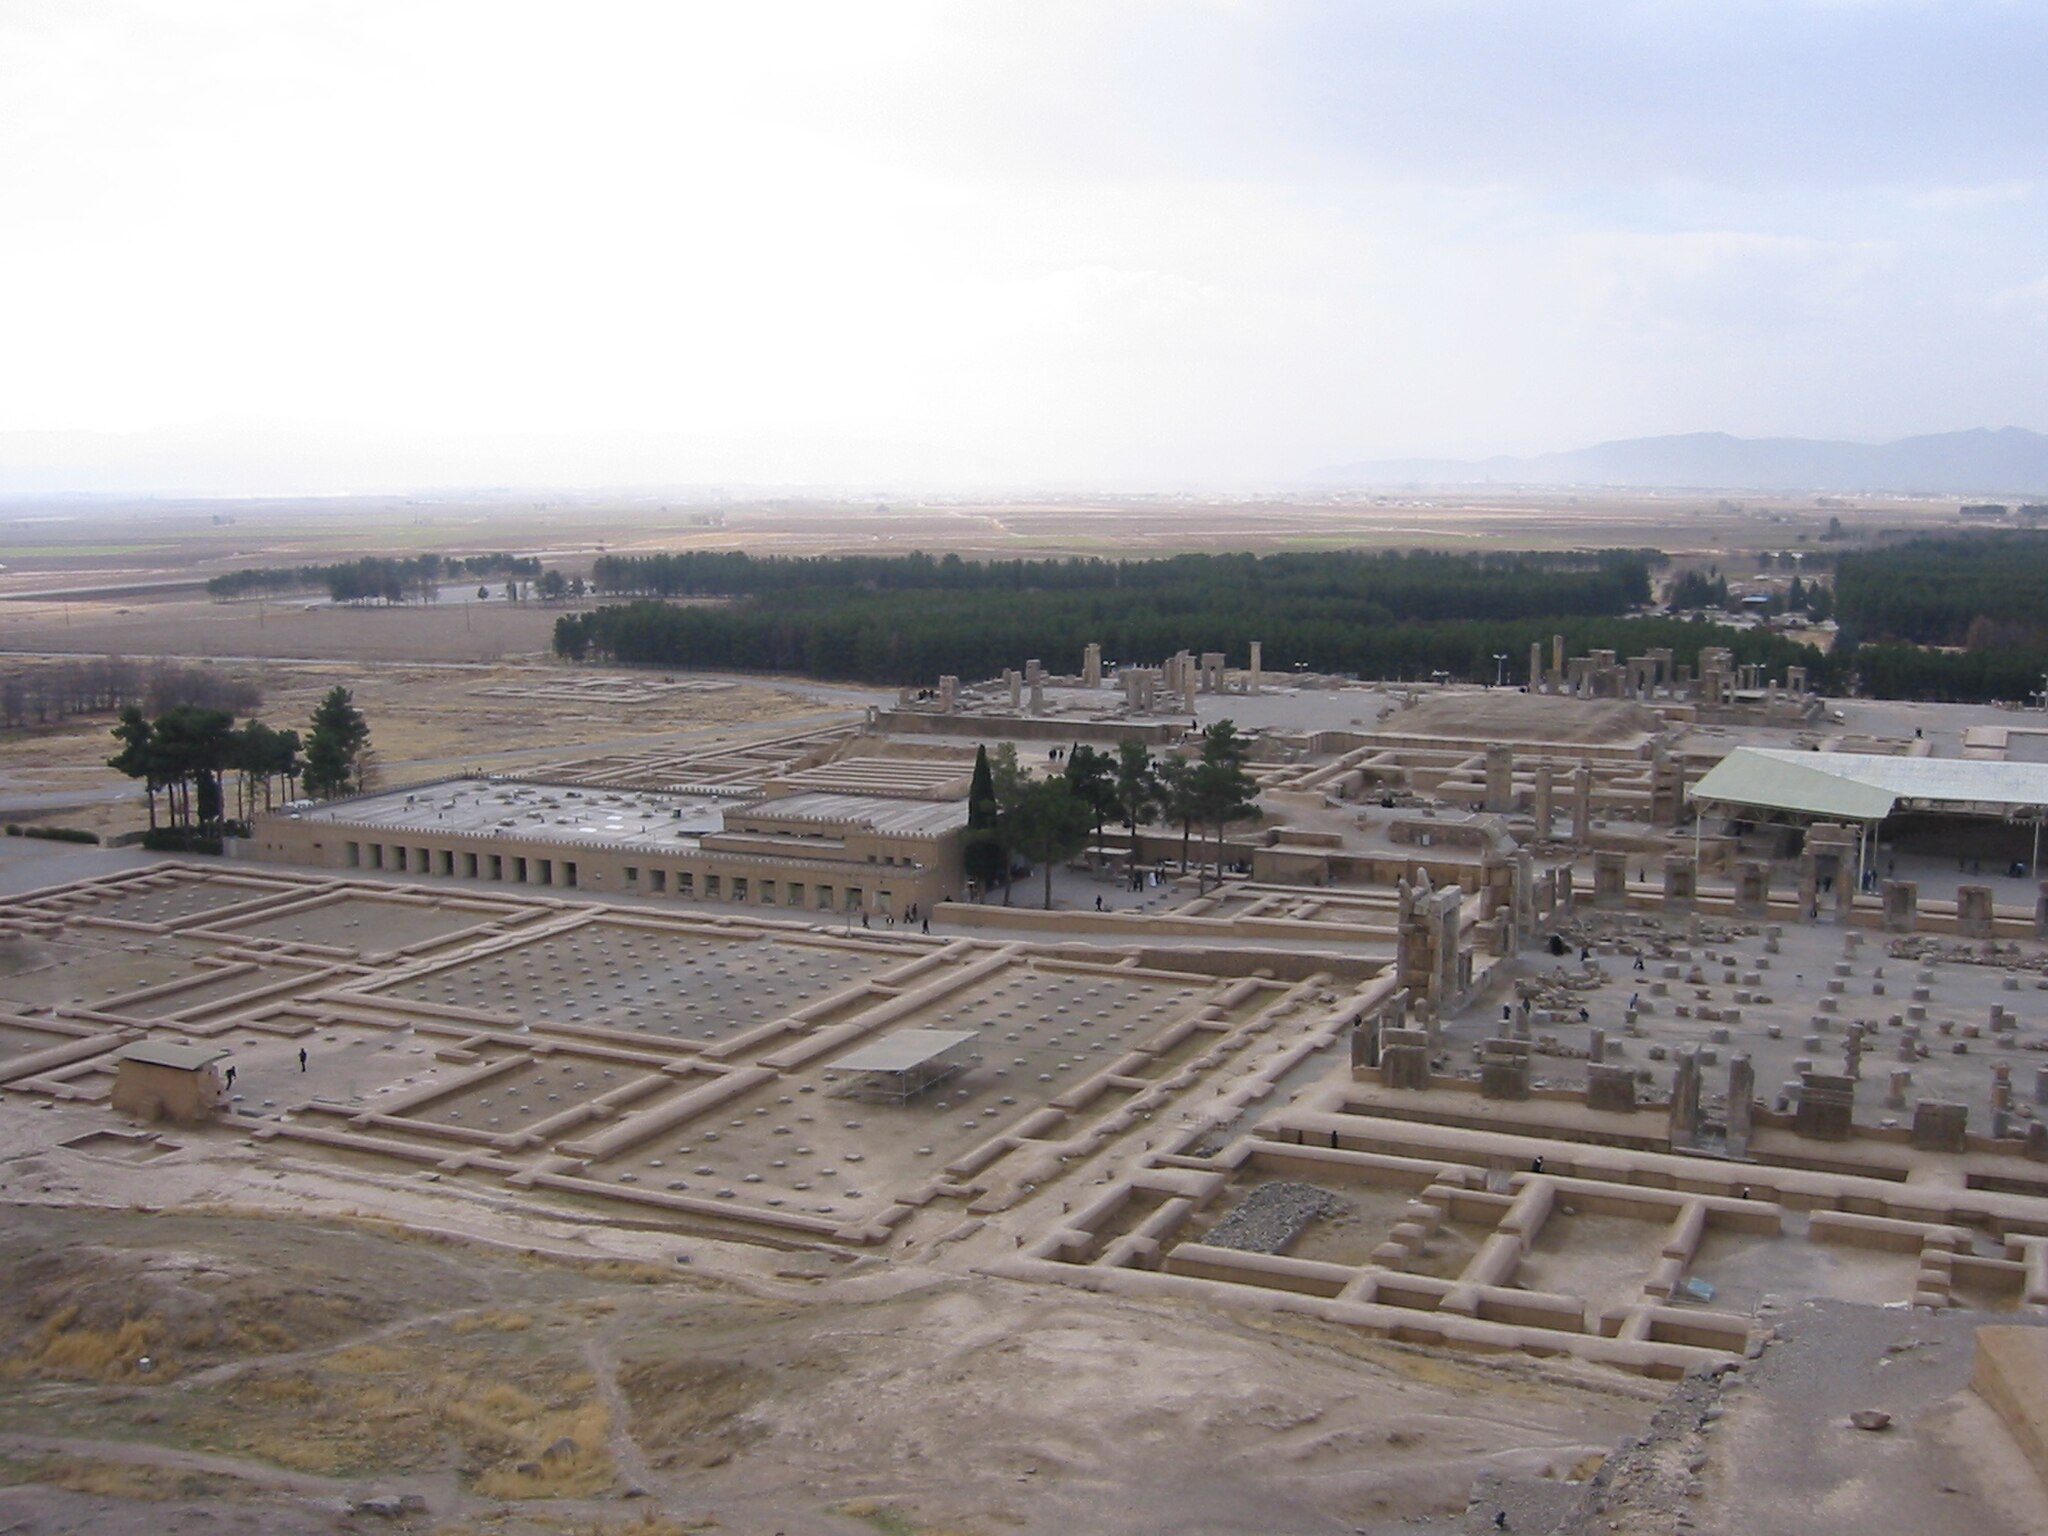
Title: Persepolis 1
Description: Persepolis
Date: 2 March 2004 (original upload date)
Categories: GFDL, User-created GFDL images, License migration completed, Self-published work, GFDL-en (check disclaimers), General views of Persepolis